Rocca Grimalda

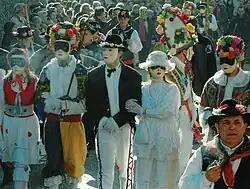
Lachera, main group during the wedding train.

Lachera is performed in carnival time in its most complete form, with a wedding train through the countryside and 5 day of dances, songs, wine and great food, until it reaches the village and the rite itself is completely performed. Lachera is often exported in other regions and countries, like Belgium, Austria, France, Germany.